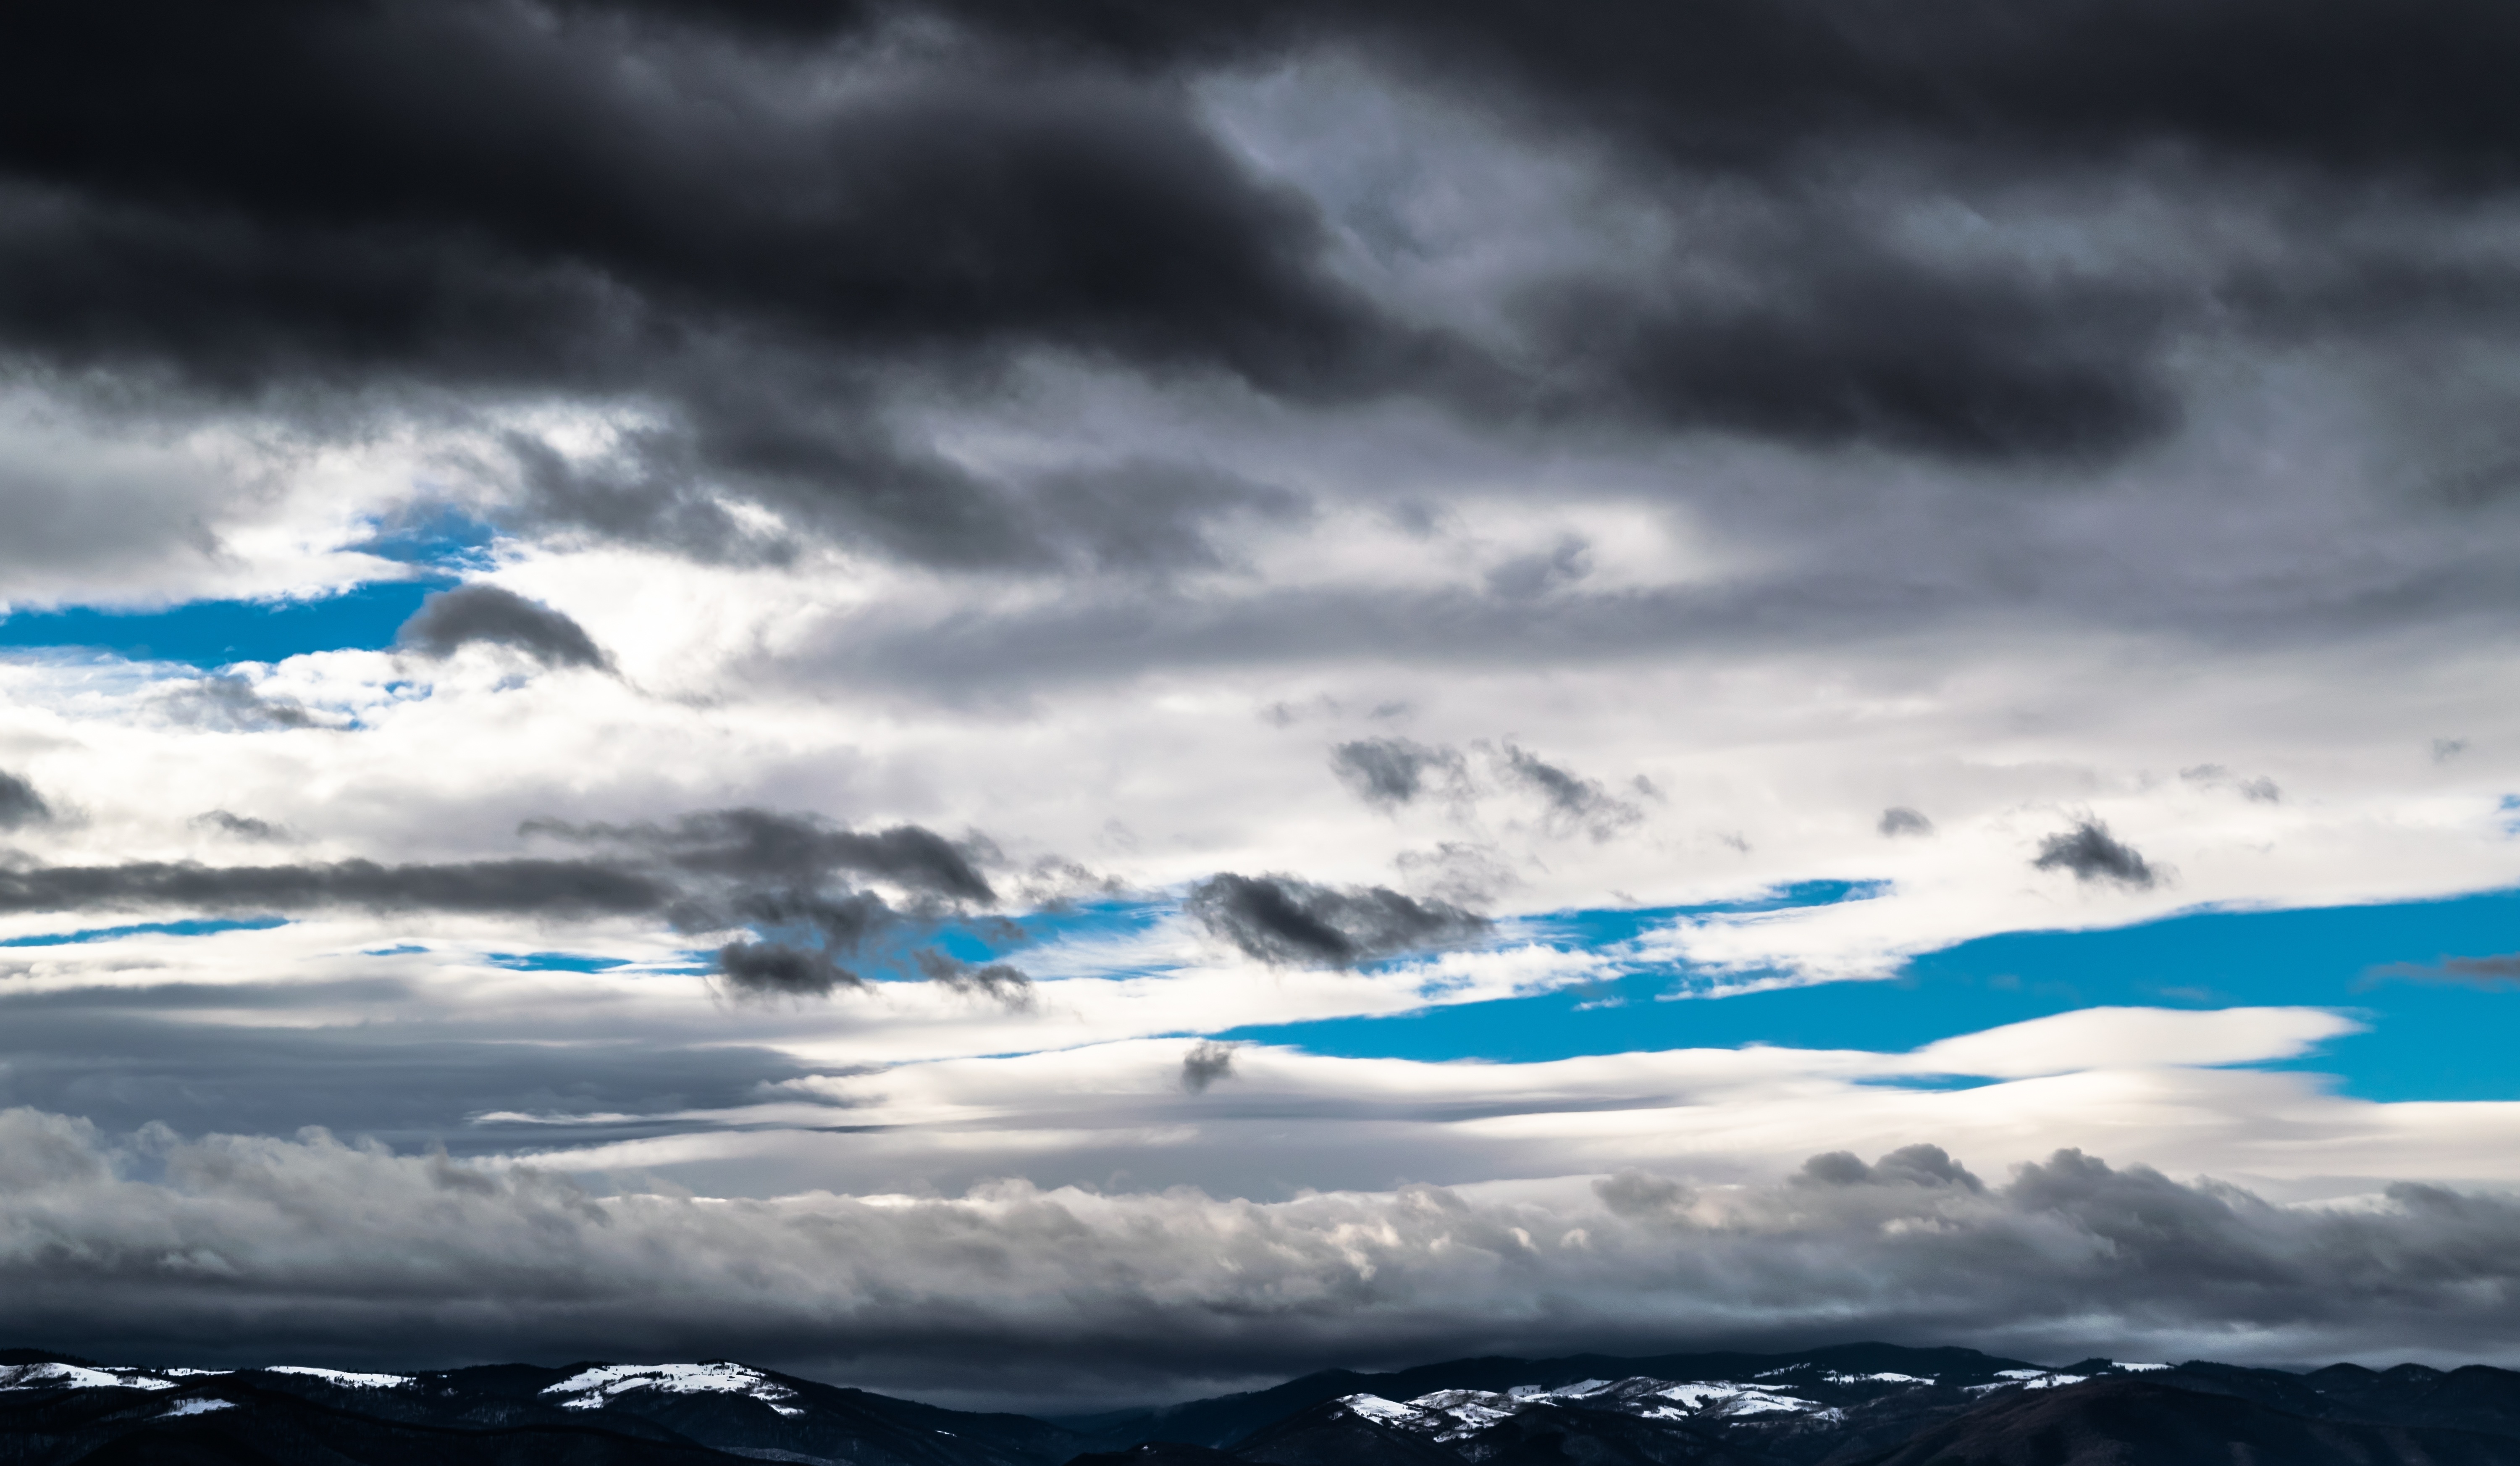
sea, ocean, horizon, mountain, cloud, sky, sunlight, wave, wind, atmosphere, dusk, reflection, weather, meteorological phenomenon, atmosphere of earth, wind wave